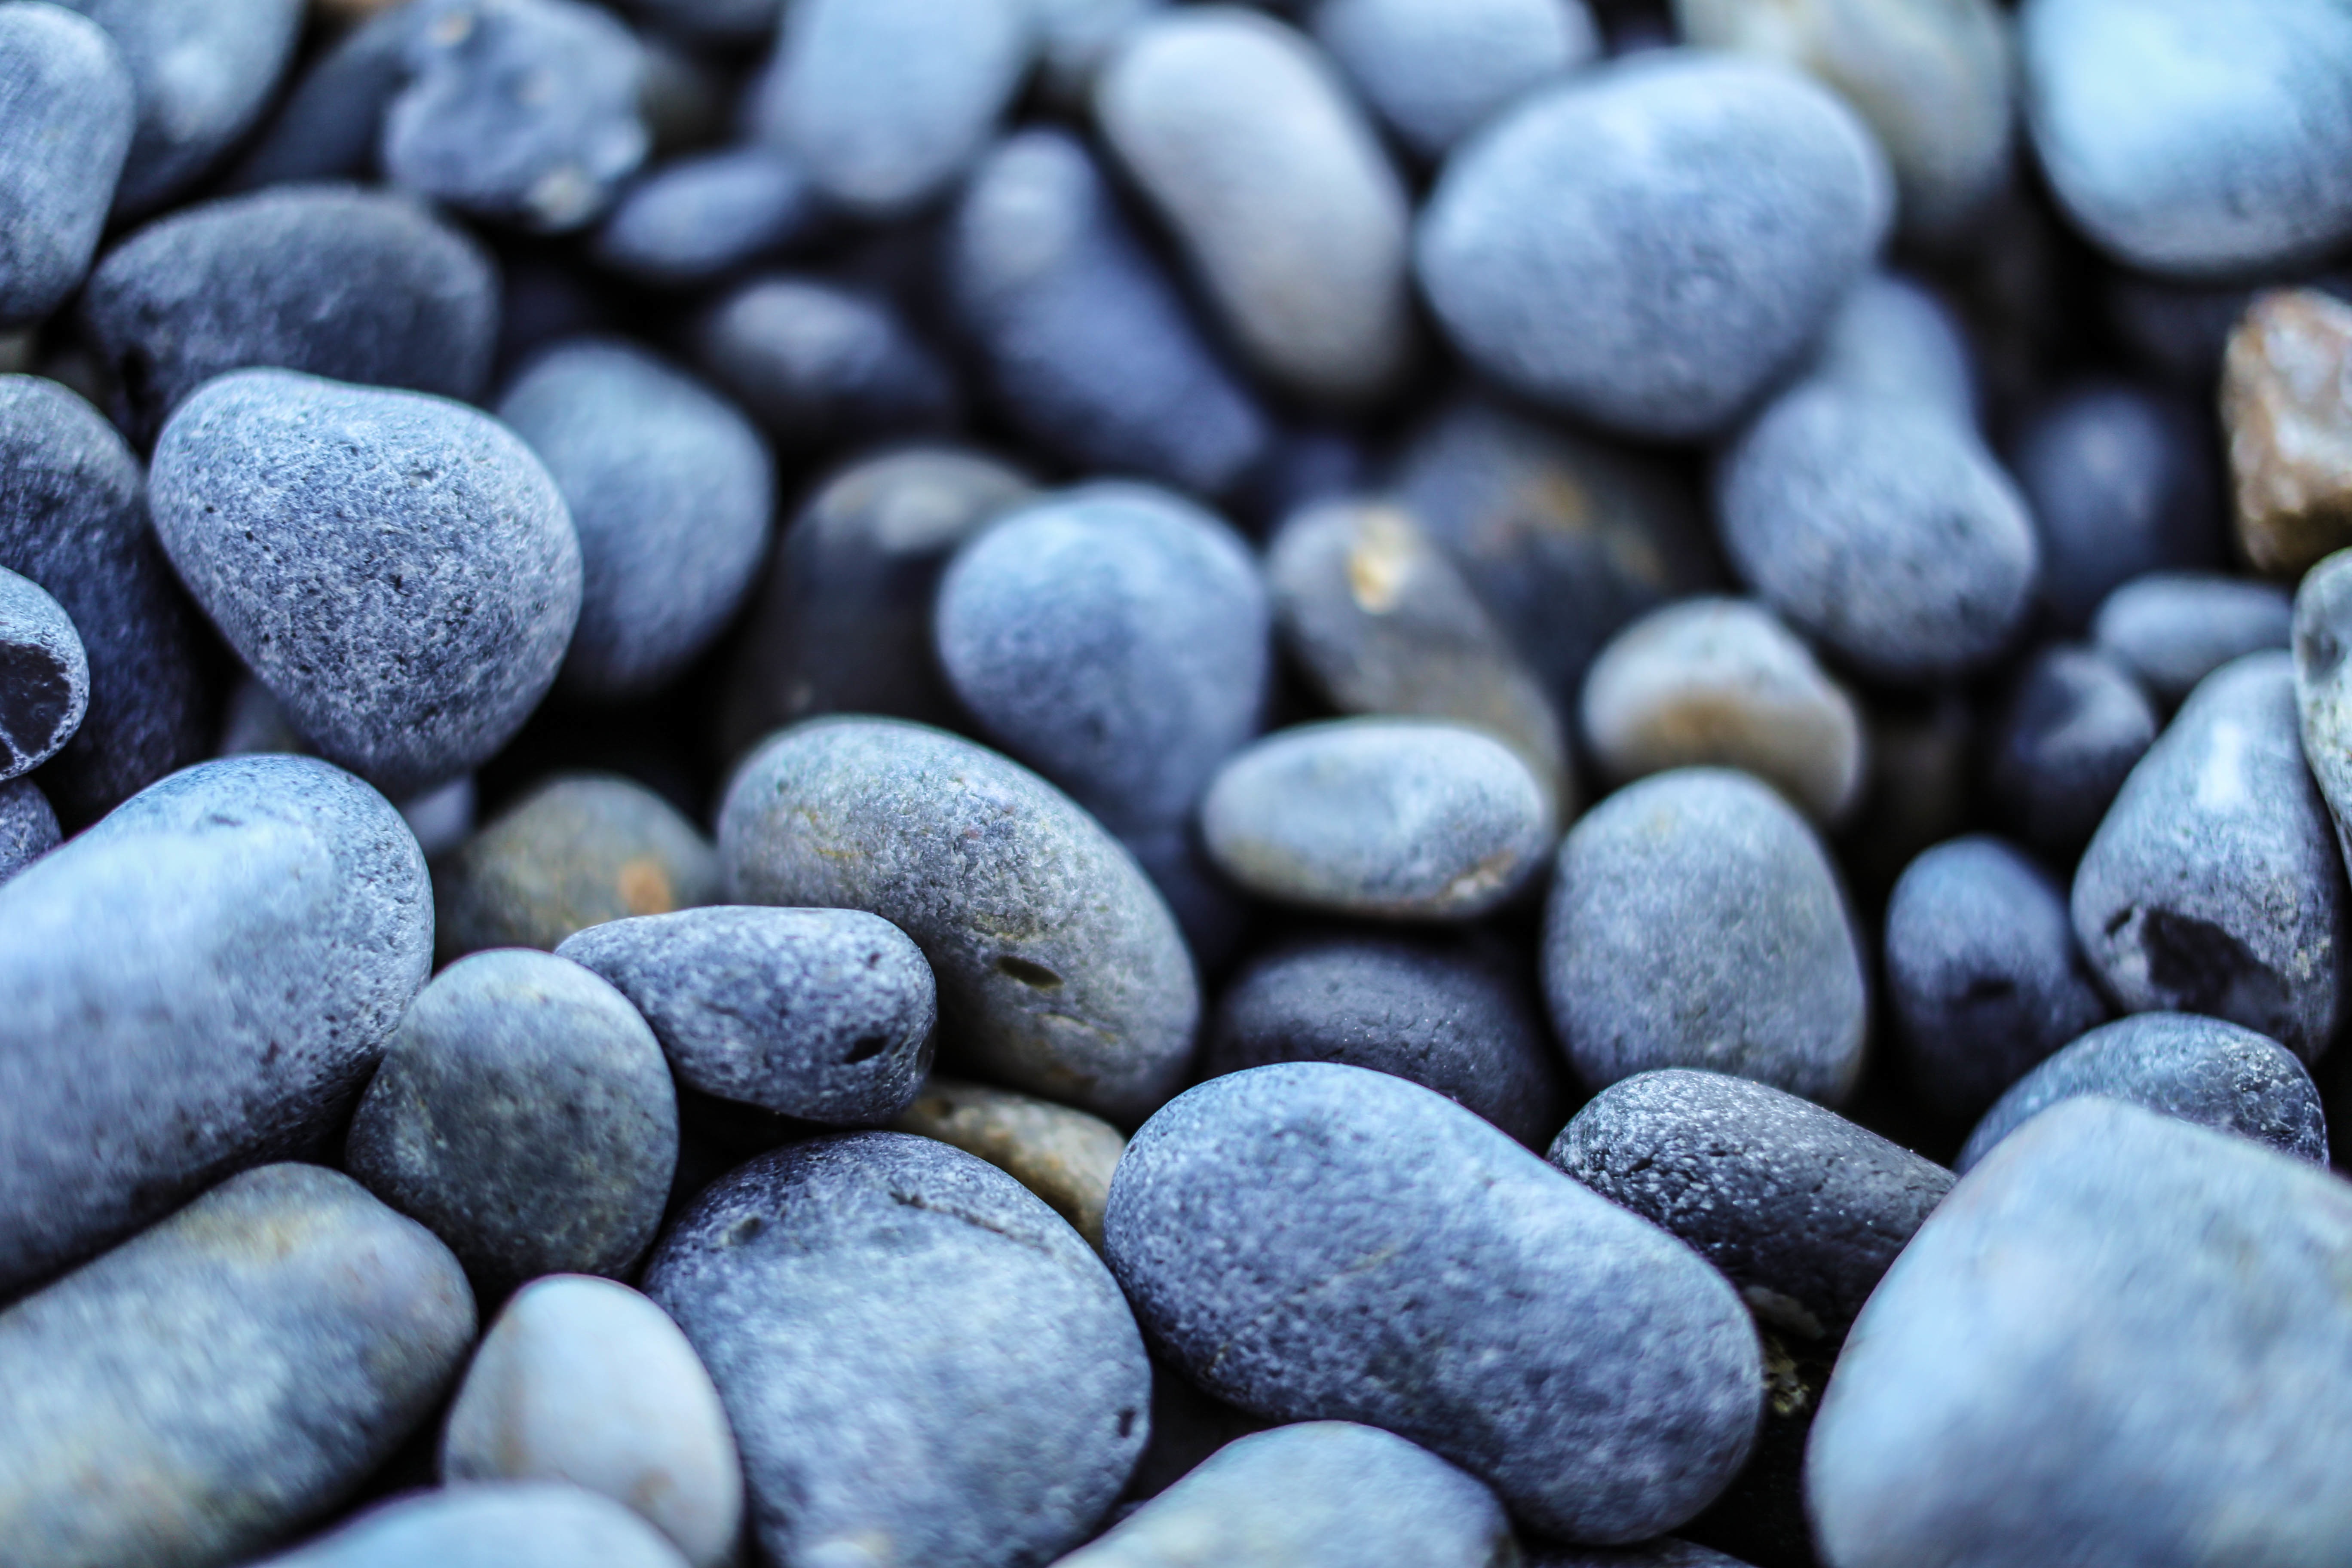
rock, pebble, soil, blue, material, close up, gravel